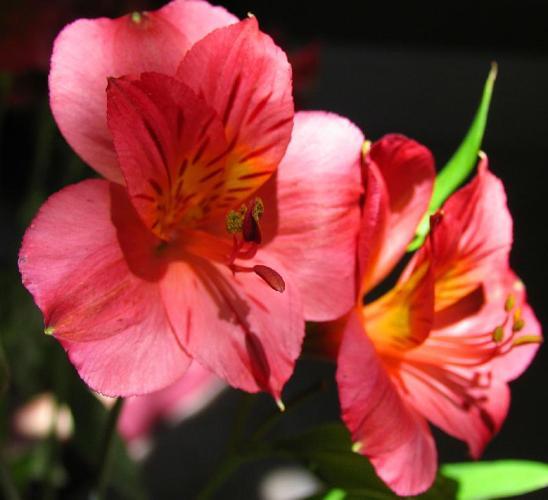
Label: peruvian lily